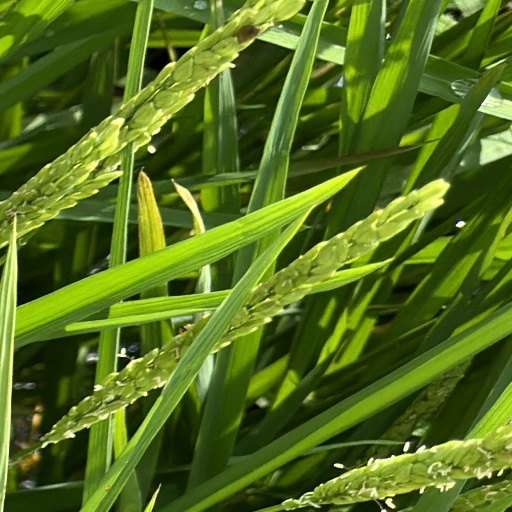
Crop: rice